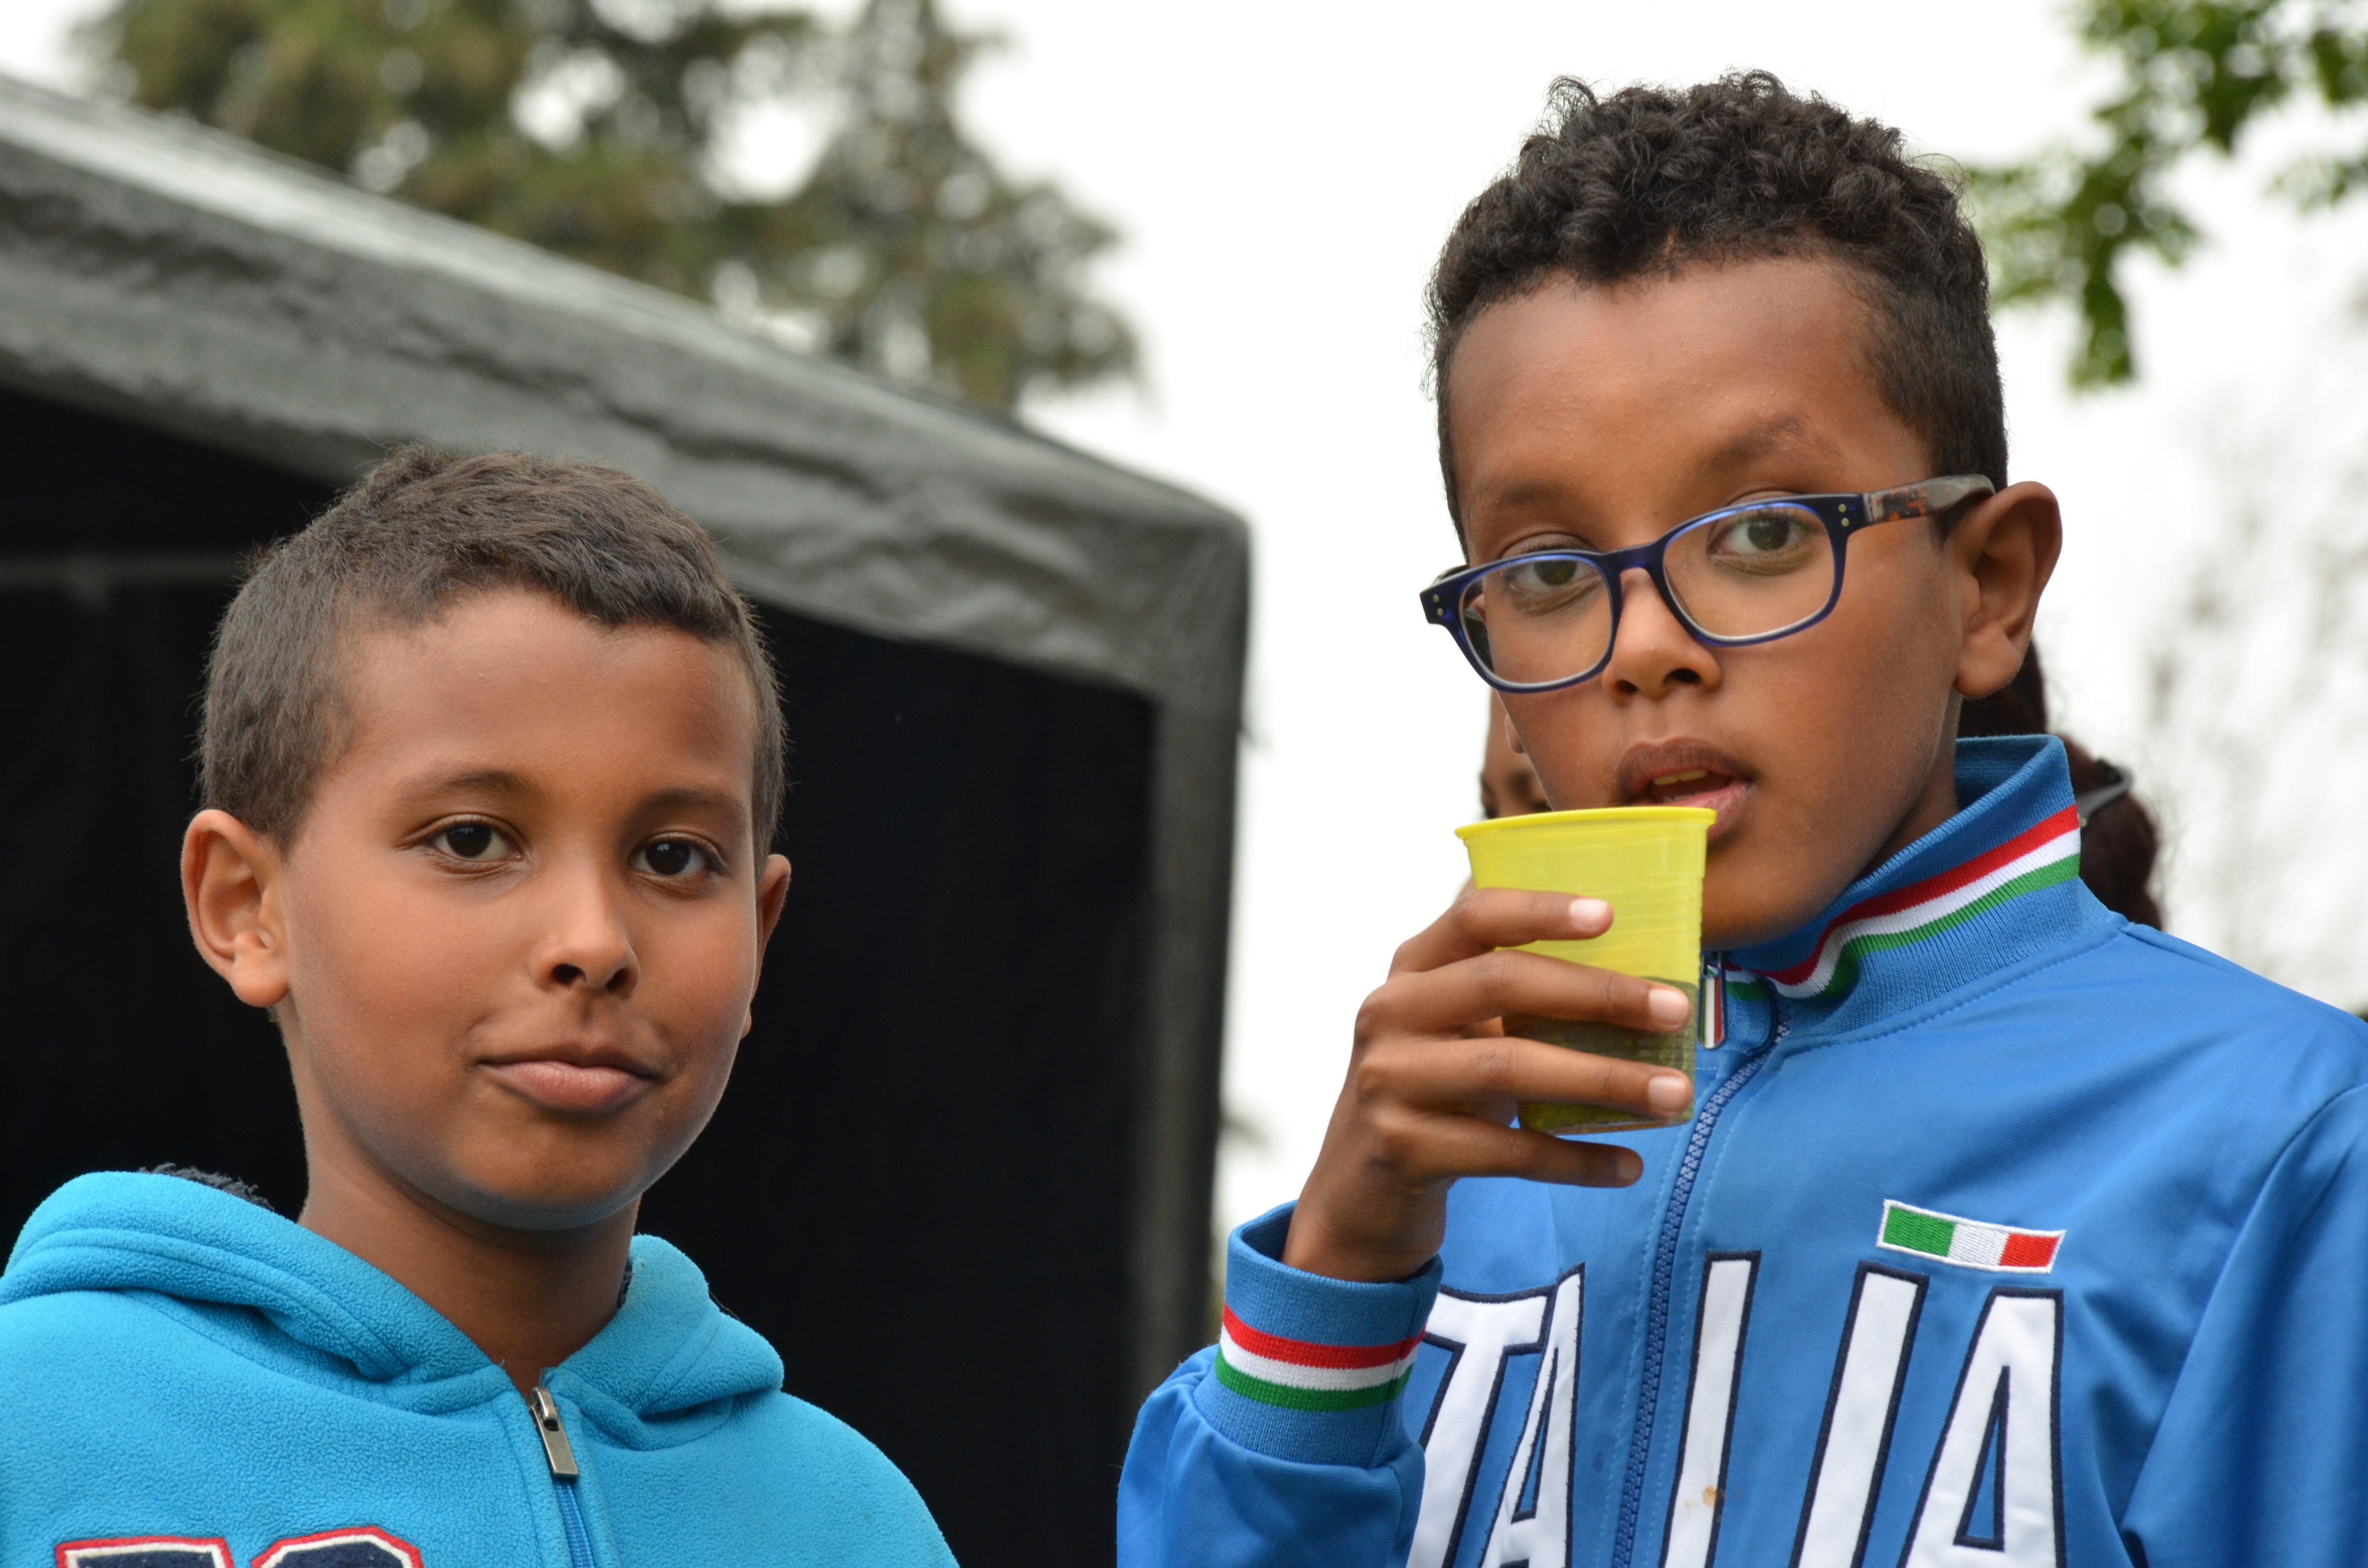
person, people, male, youth, child, blue, drinking, a friend